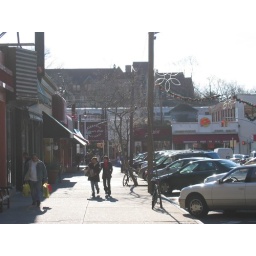
I like this washed-out photo because you've got a clear shot of the train in the background.